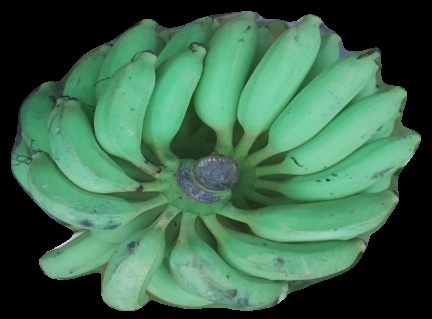
Variety: elakki-bale
Grade: grade2